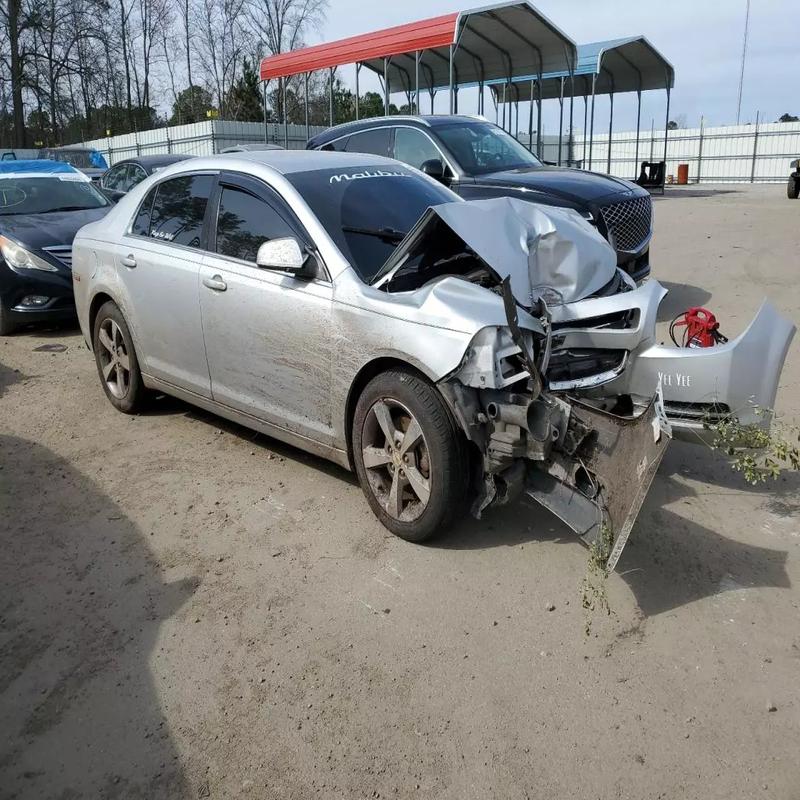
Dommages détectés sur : plaque d'immatriculation avant, pare-choc avant, feu avant droit, feu avant gauche, capot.
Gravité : majeur